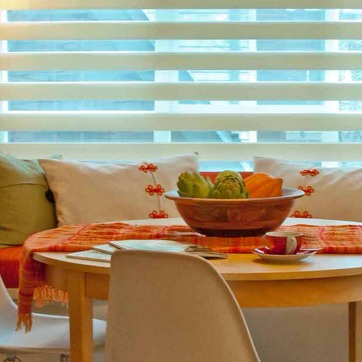
Material: food